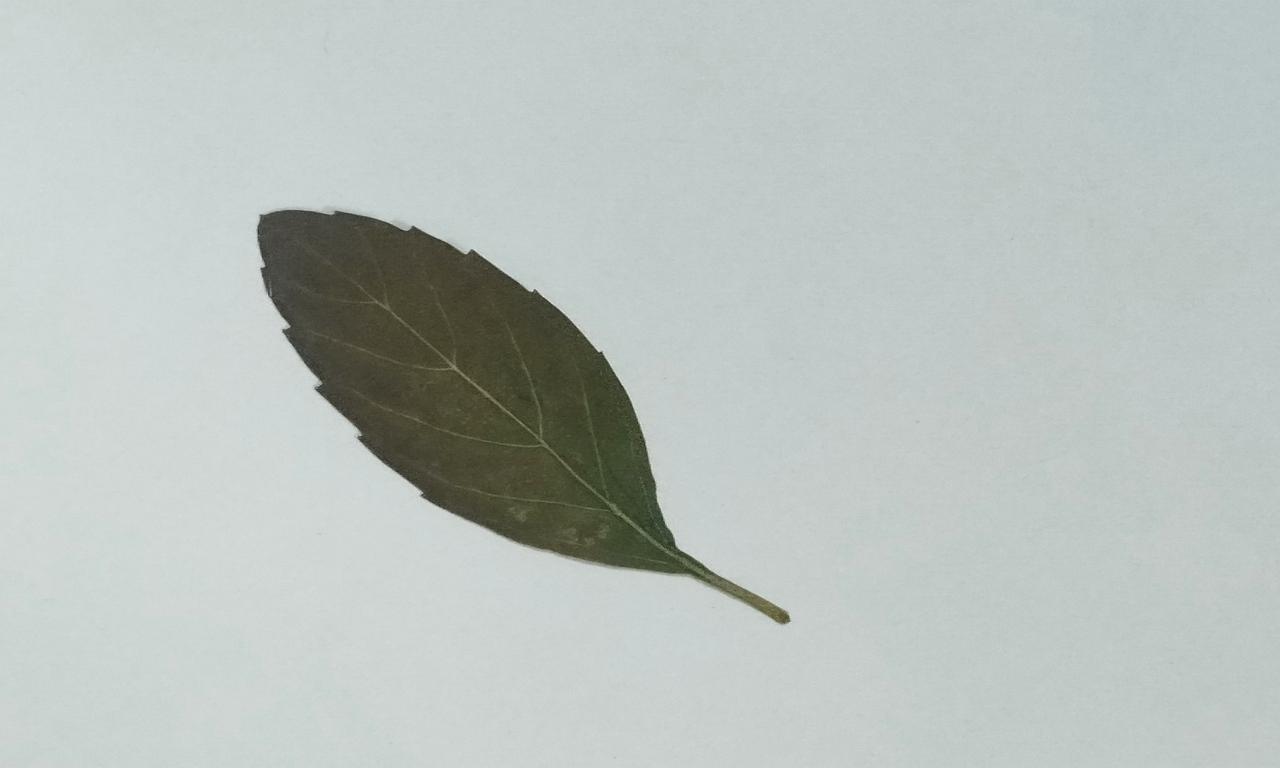
Label: Dried